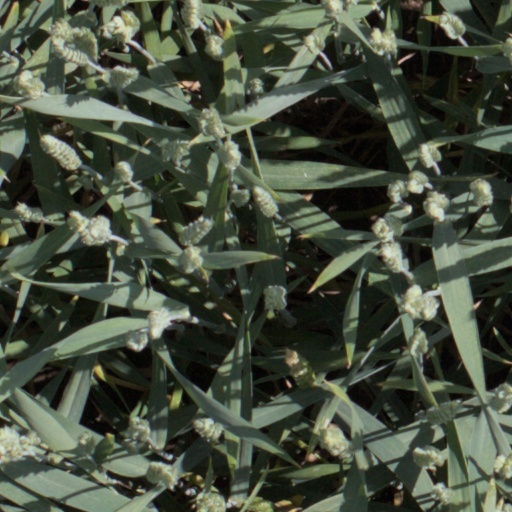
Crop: wheat